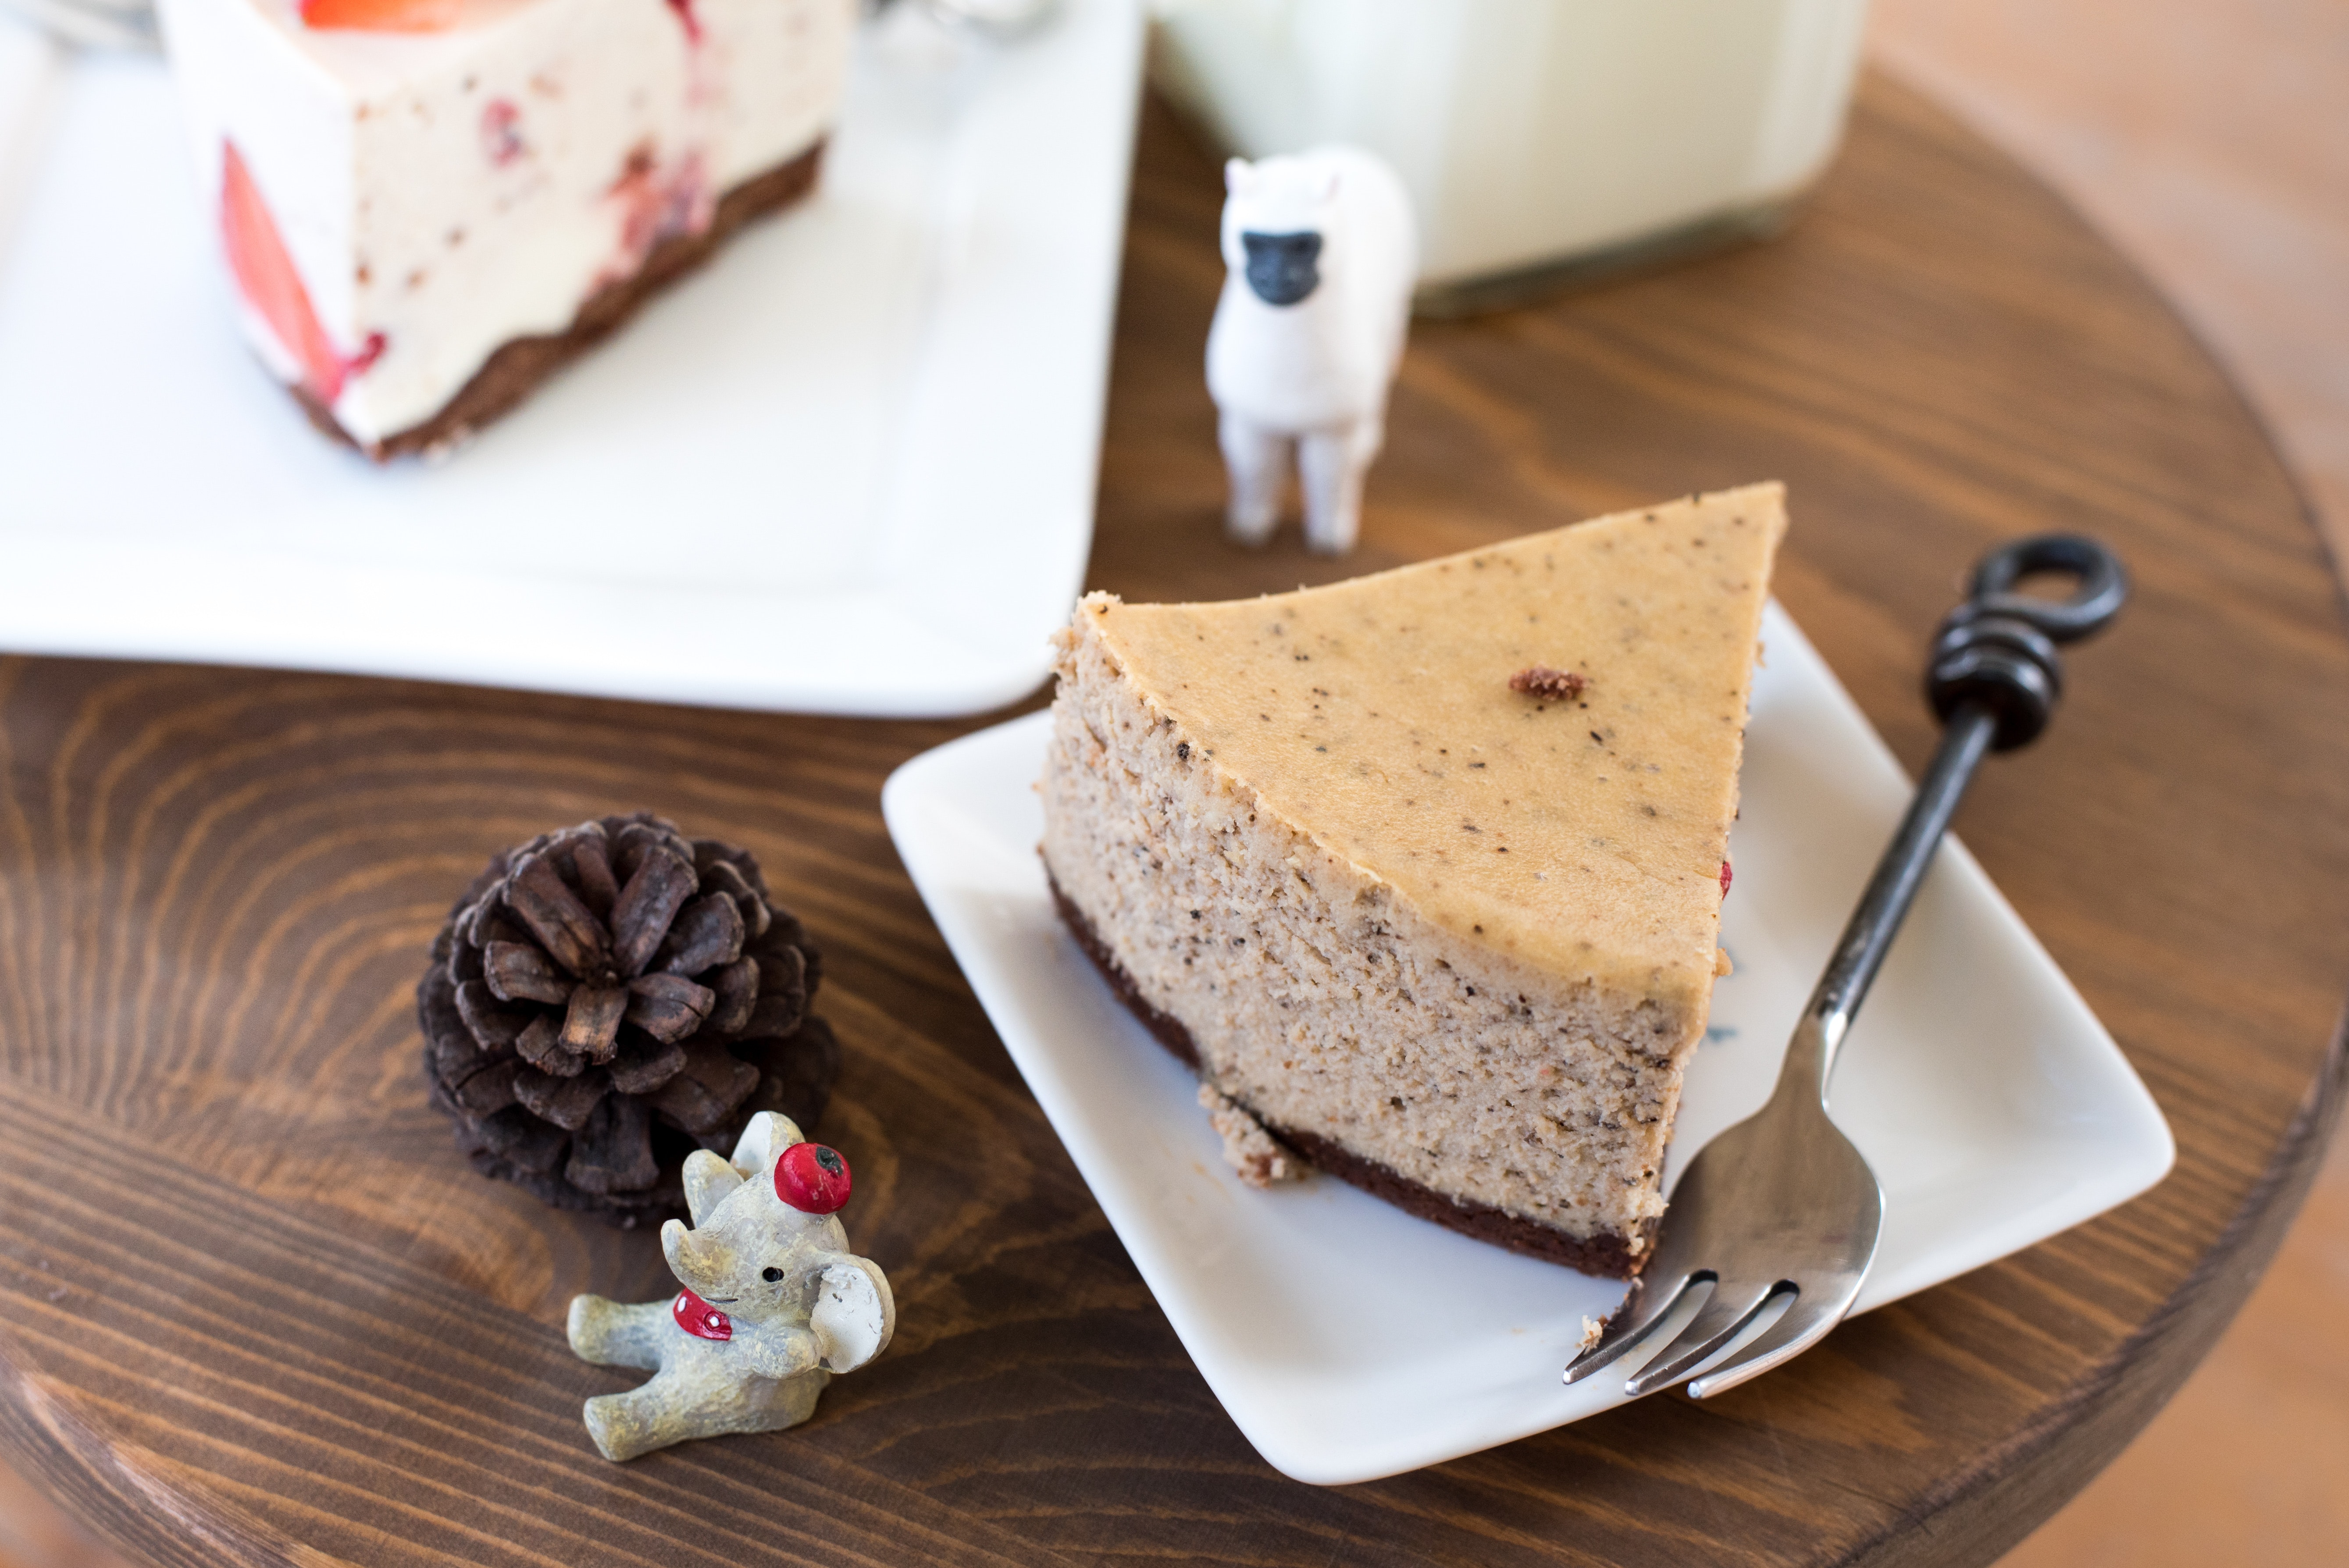
food, dish, cuisine, dessert, semifreddo, torte, cheesecake, ingredient, cake, sweetness, baked goods, buttercream, recipe, frozen dessert, gluten